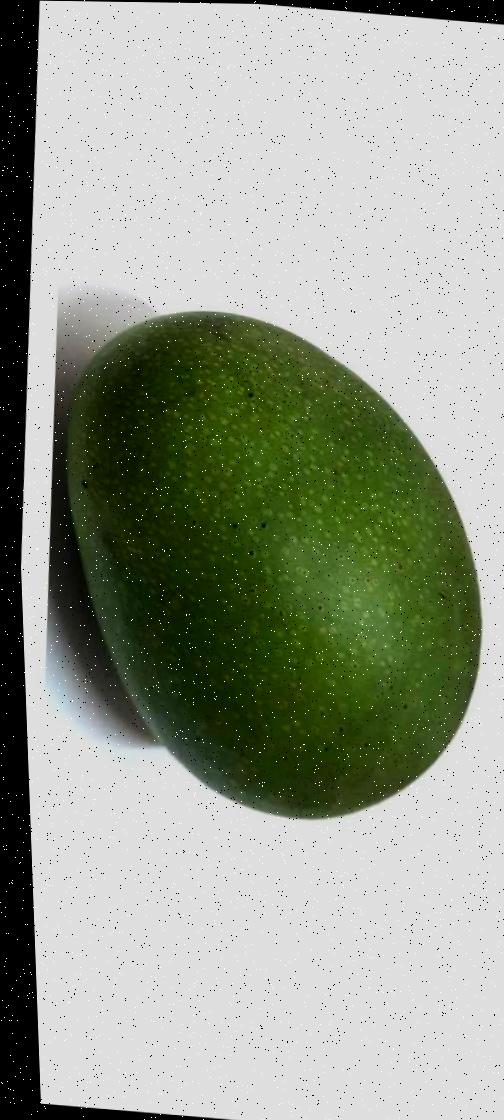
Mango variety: Ashshina Zhinuk